Residential colleges of Rice University

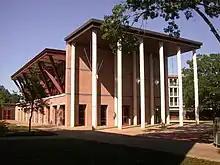
The new Brown College commons

Margarett Root Brown College is currently the third largest of the eleven residential colleges at Rice, nearby both McMurtry College and Duncan College. Founded in 1965 as an all-women's college, Brown became co-ed in 1987.